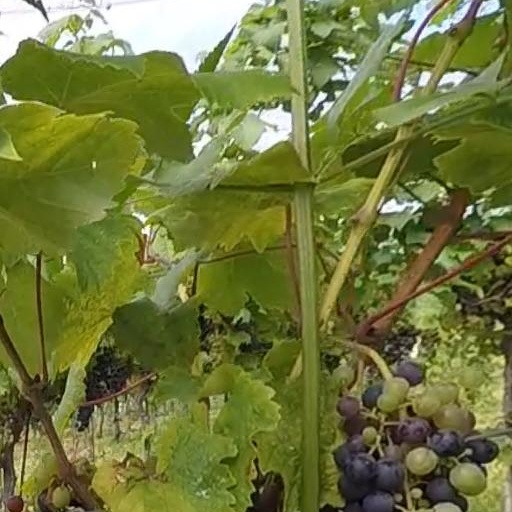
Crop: grape